Philippine Science High School Soccsksargen Region Campus

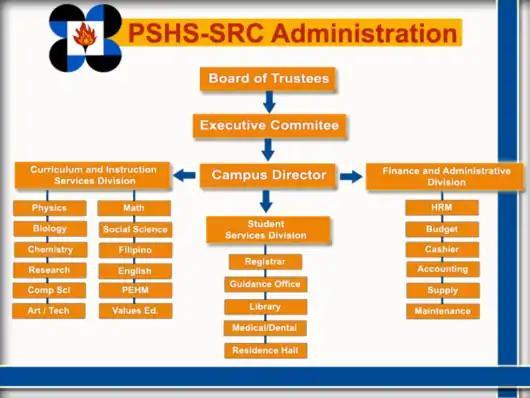
this is the administration of PSHS-SRC

The Board of Trustees is the highest policy-making body of the PSHS System. It coordinates with the Executive Committee for the implementation of these policies. It is composed of eight ex officio members and five private sector representatives, chaired by the DOST secretary.